Leroy D. Thoman

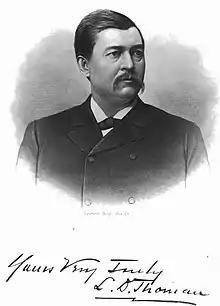
Leroy D. Thoman

Leroy Delano Thoman (July 31, 1851 – April 19, 1909) was an American judge and civil service commissioner.